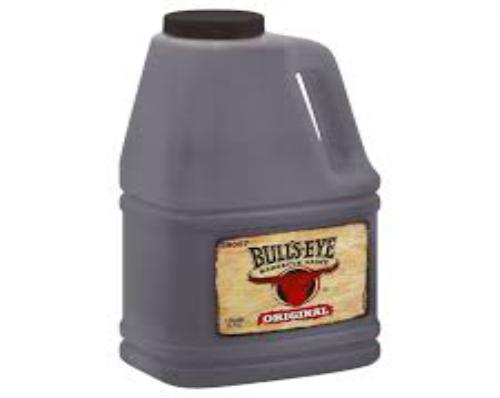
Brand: Bulls-Eye Barbecue
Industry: Food